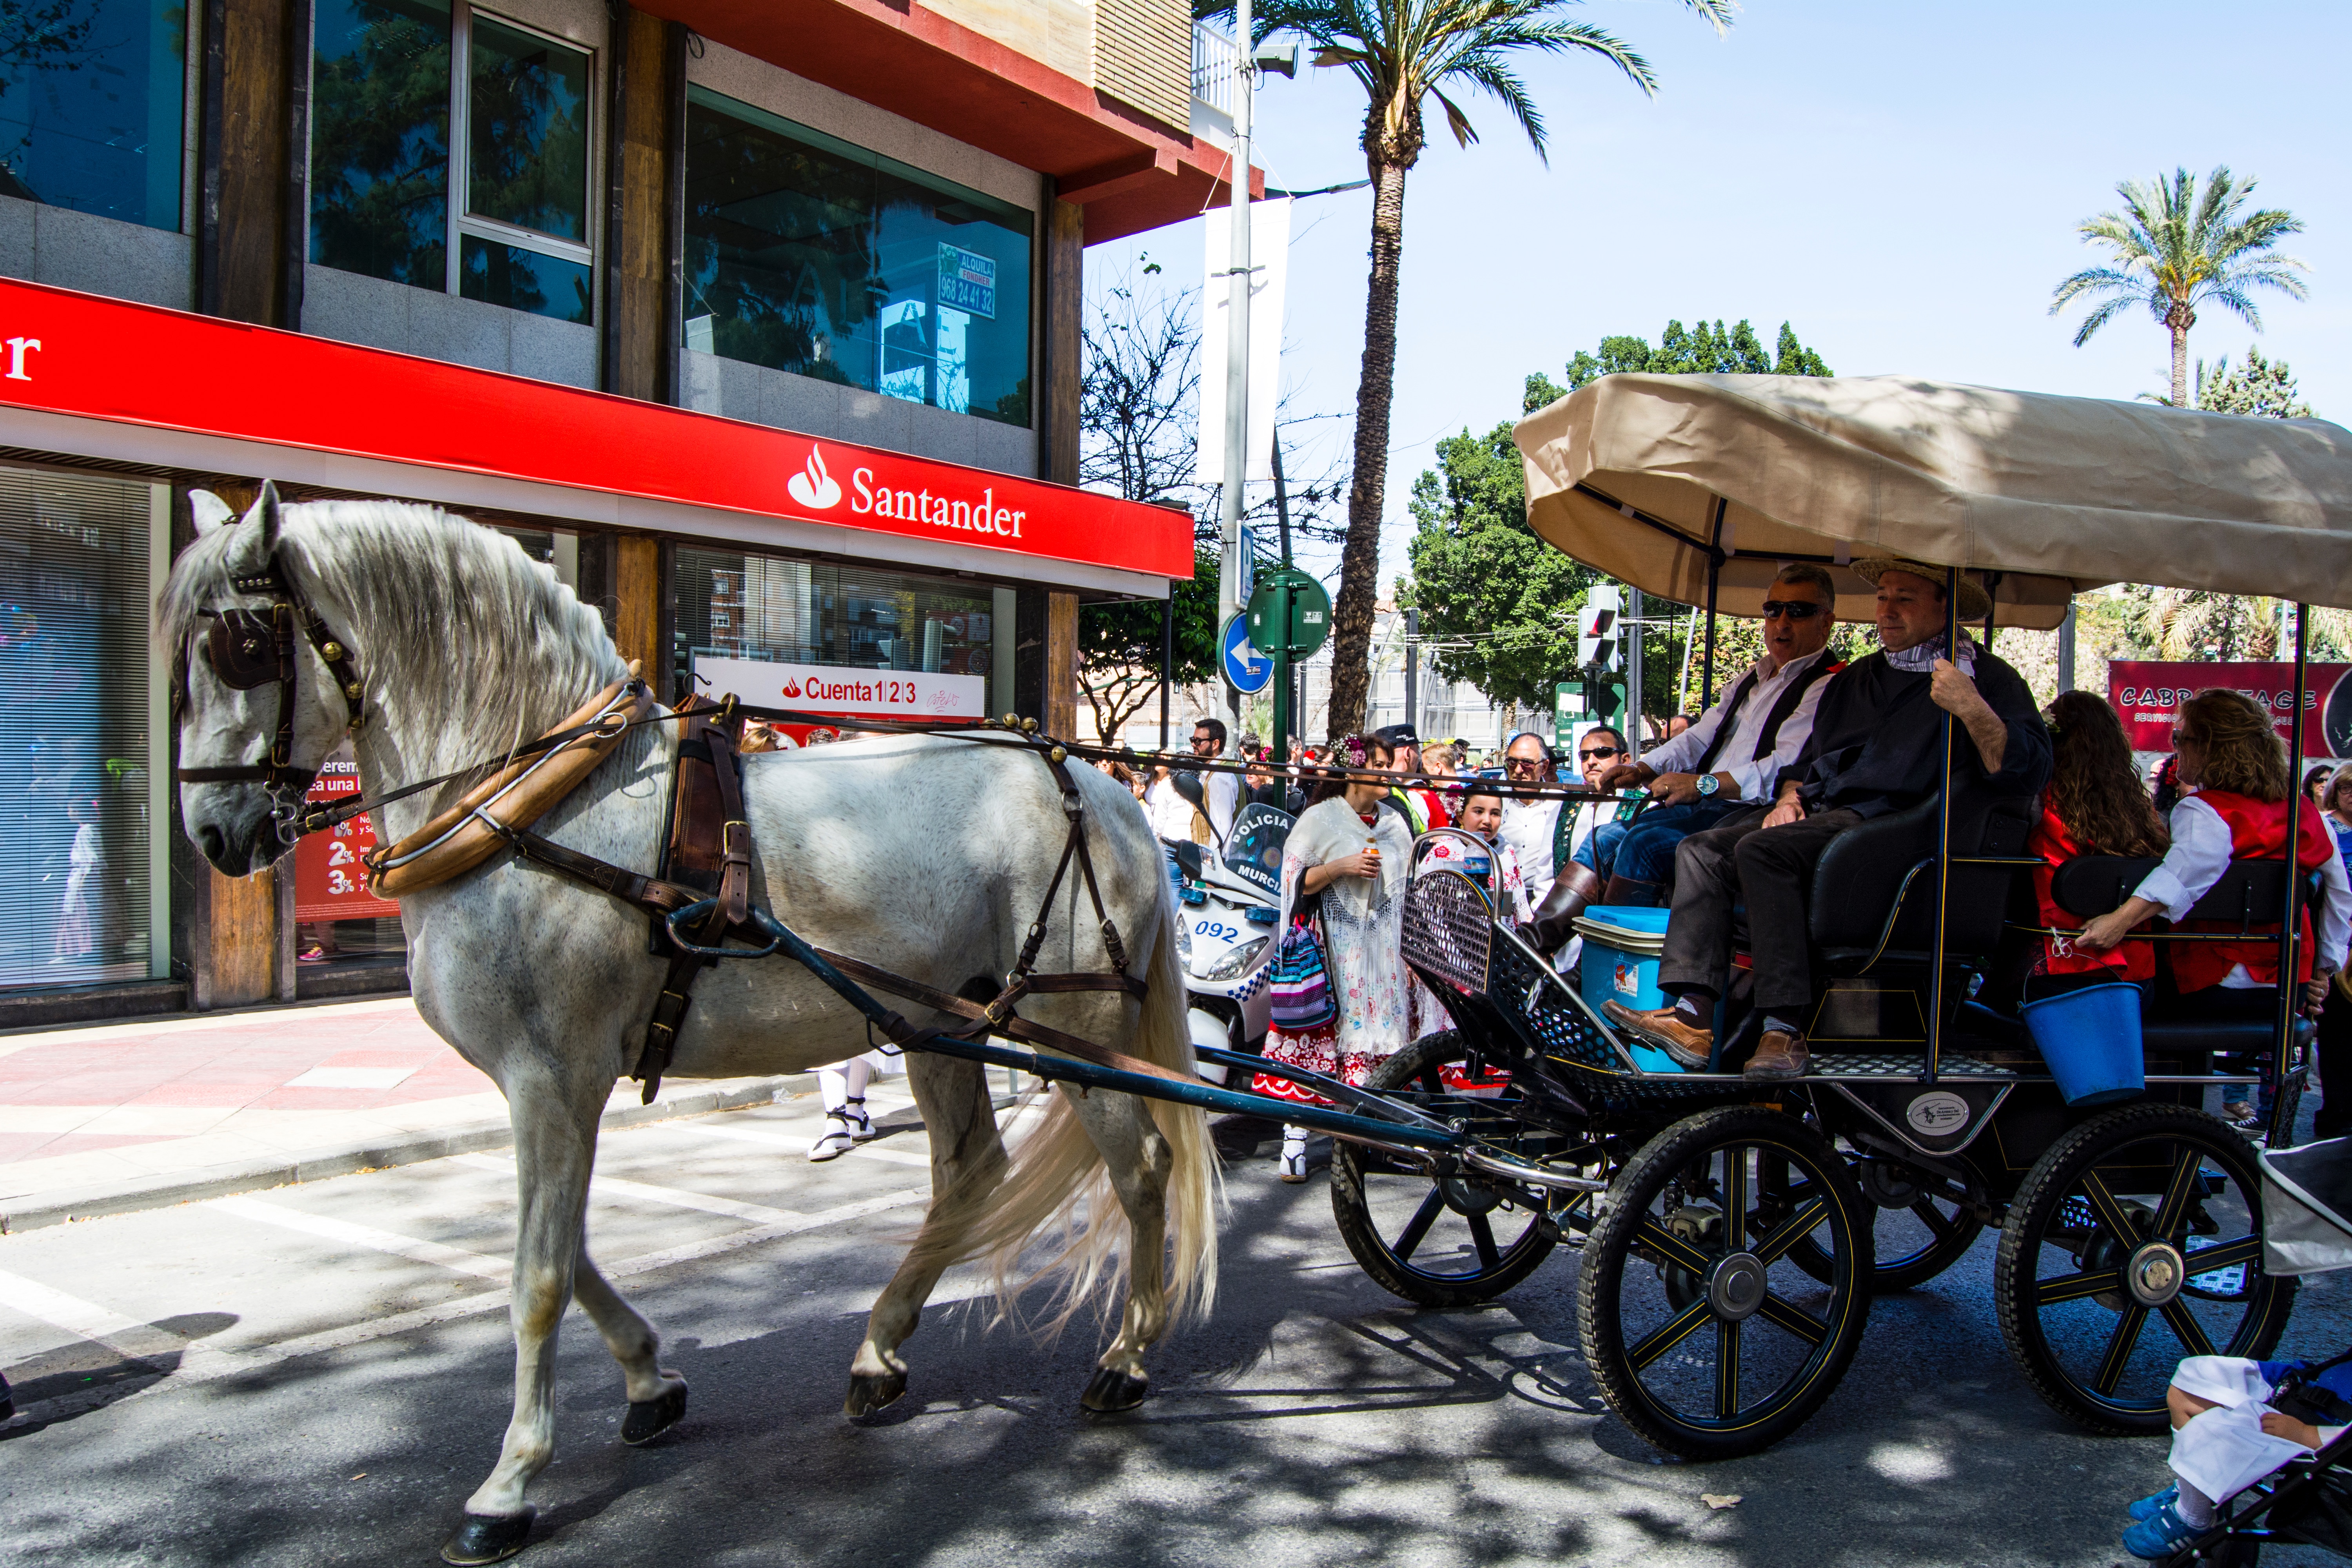
road, street, cart, transport, vehicle, tourism, carriage